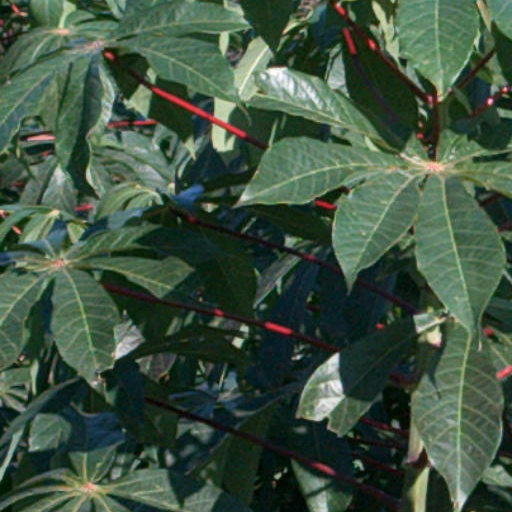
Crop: cassava